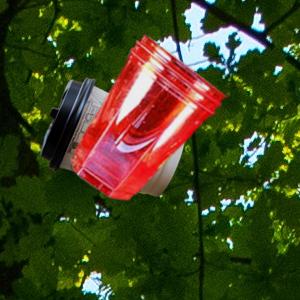
Label: cups